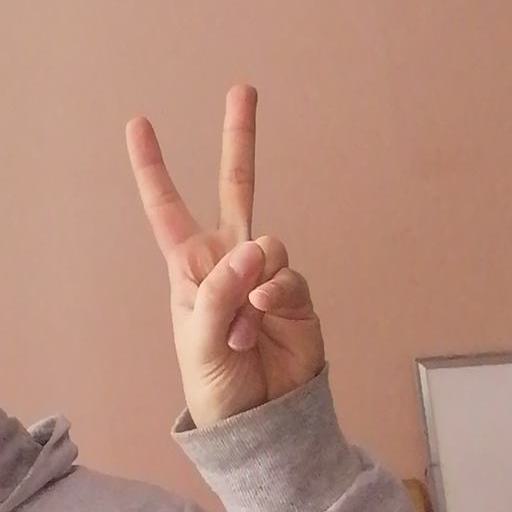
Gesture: peace